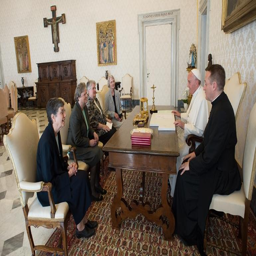
religious leader meets with representatives .